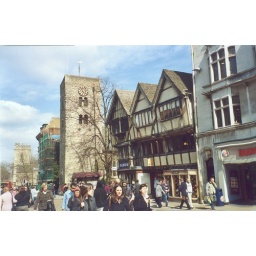
Crowds on the pedestrian street with the Saxon tower of St. Michael's Church in the background.